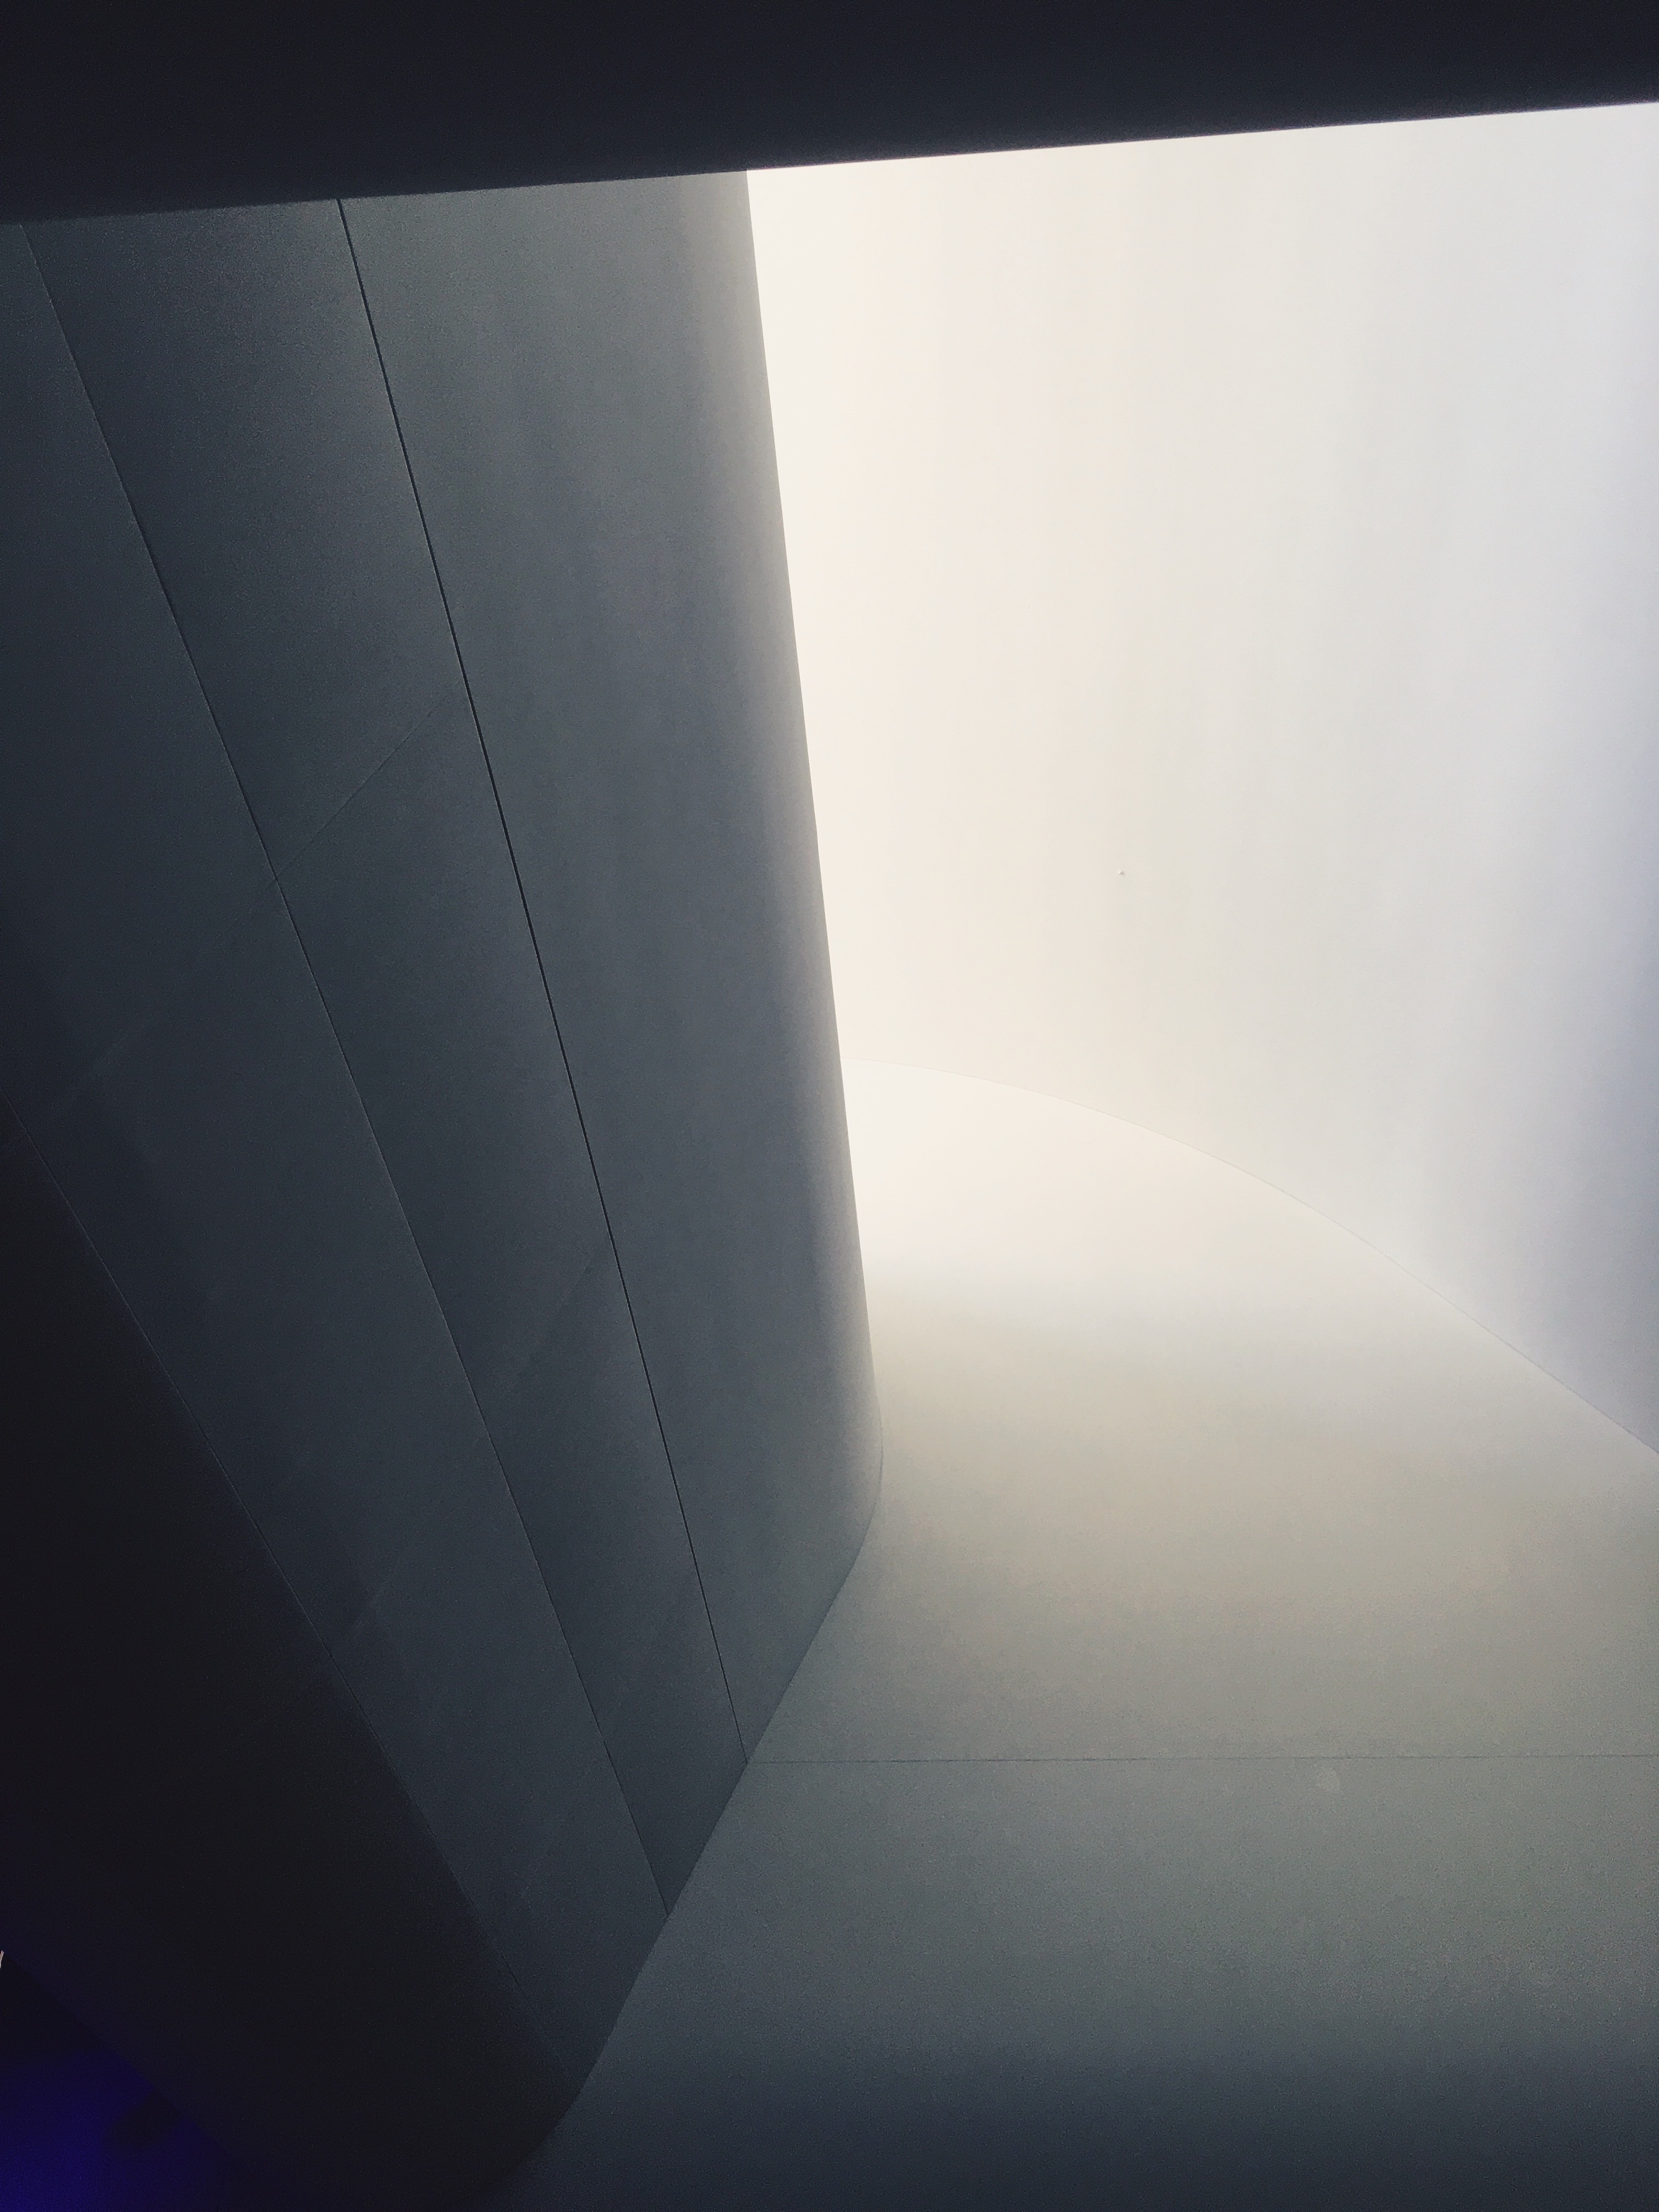
wing, light, white, sunlight, ceiling, line, reflection, color, shadow, darkness, blue, black, lighting, design, shape, screenshot, atmosphere of earth